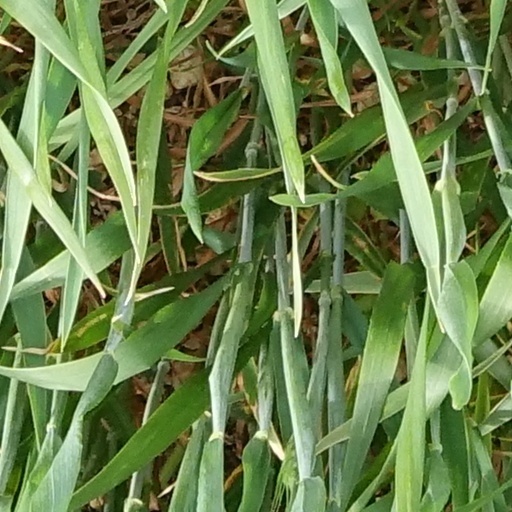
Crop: wheat